Sybil Seely

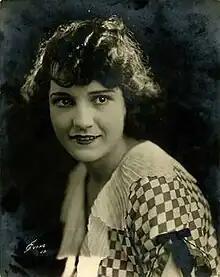
Seely c. 1920

Sybil Seely (born Sibye Trevilla, January 2, 1900– June 26, 1984) was a silent film actress who worked with the well known silent film comedy actor Buster Keaton.